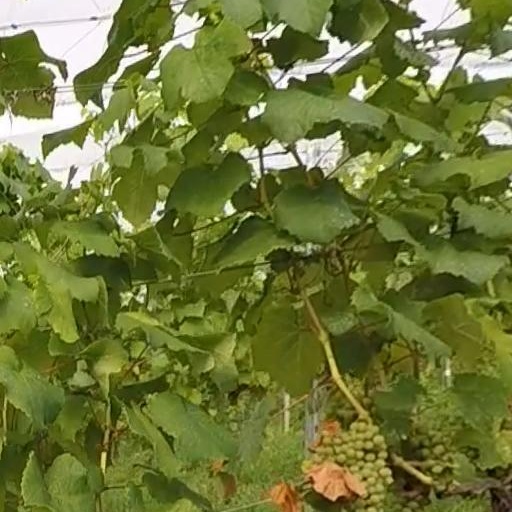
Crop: grape